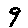
Label: 9